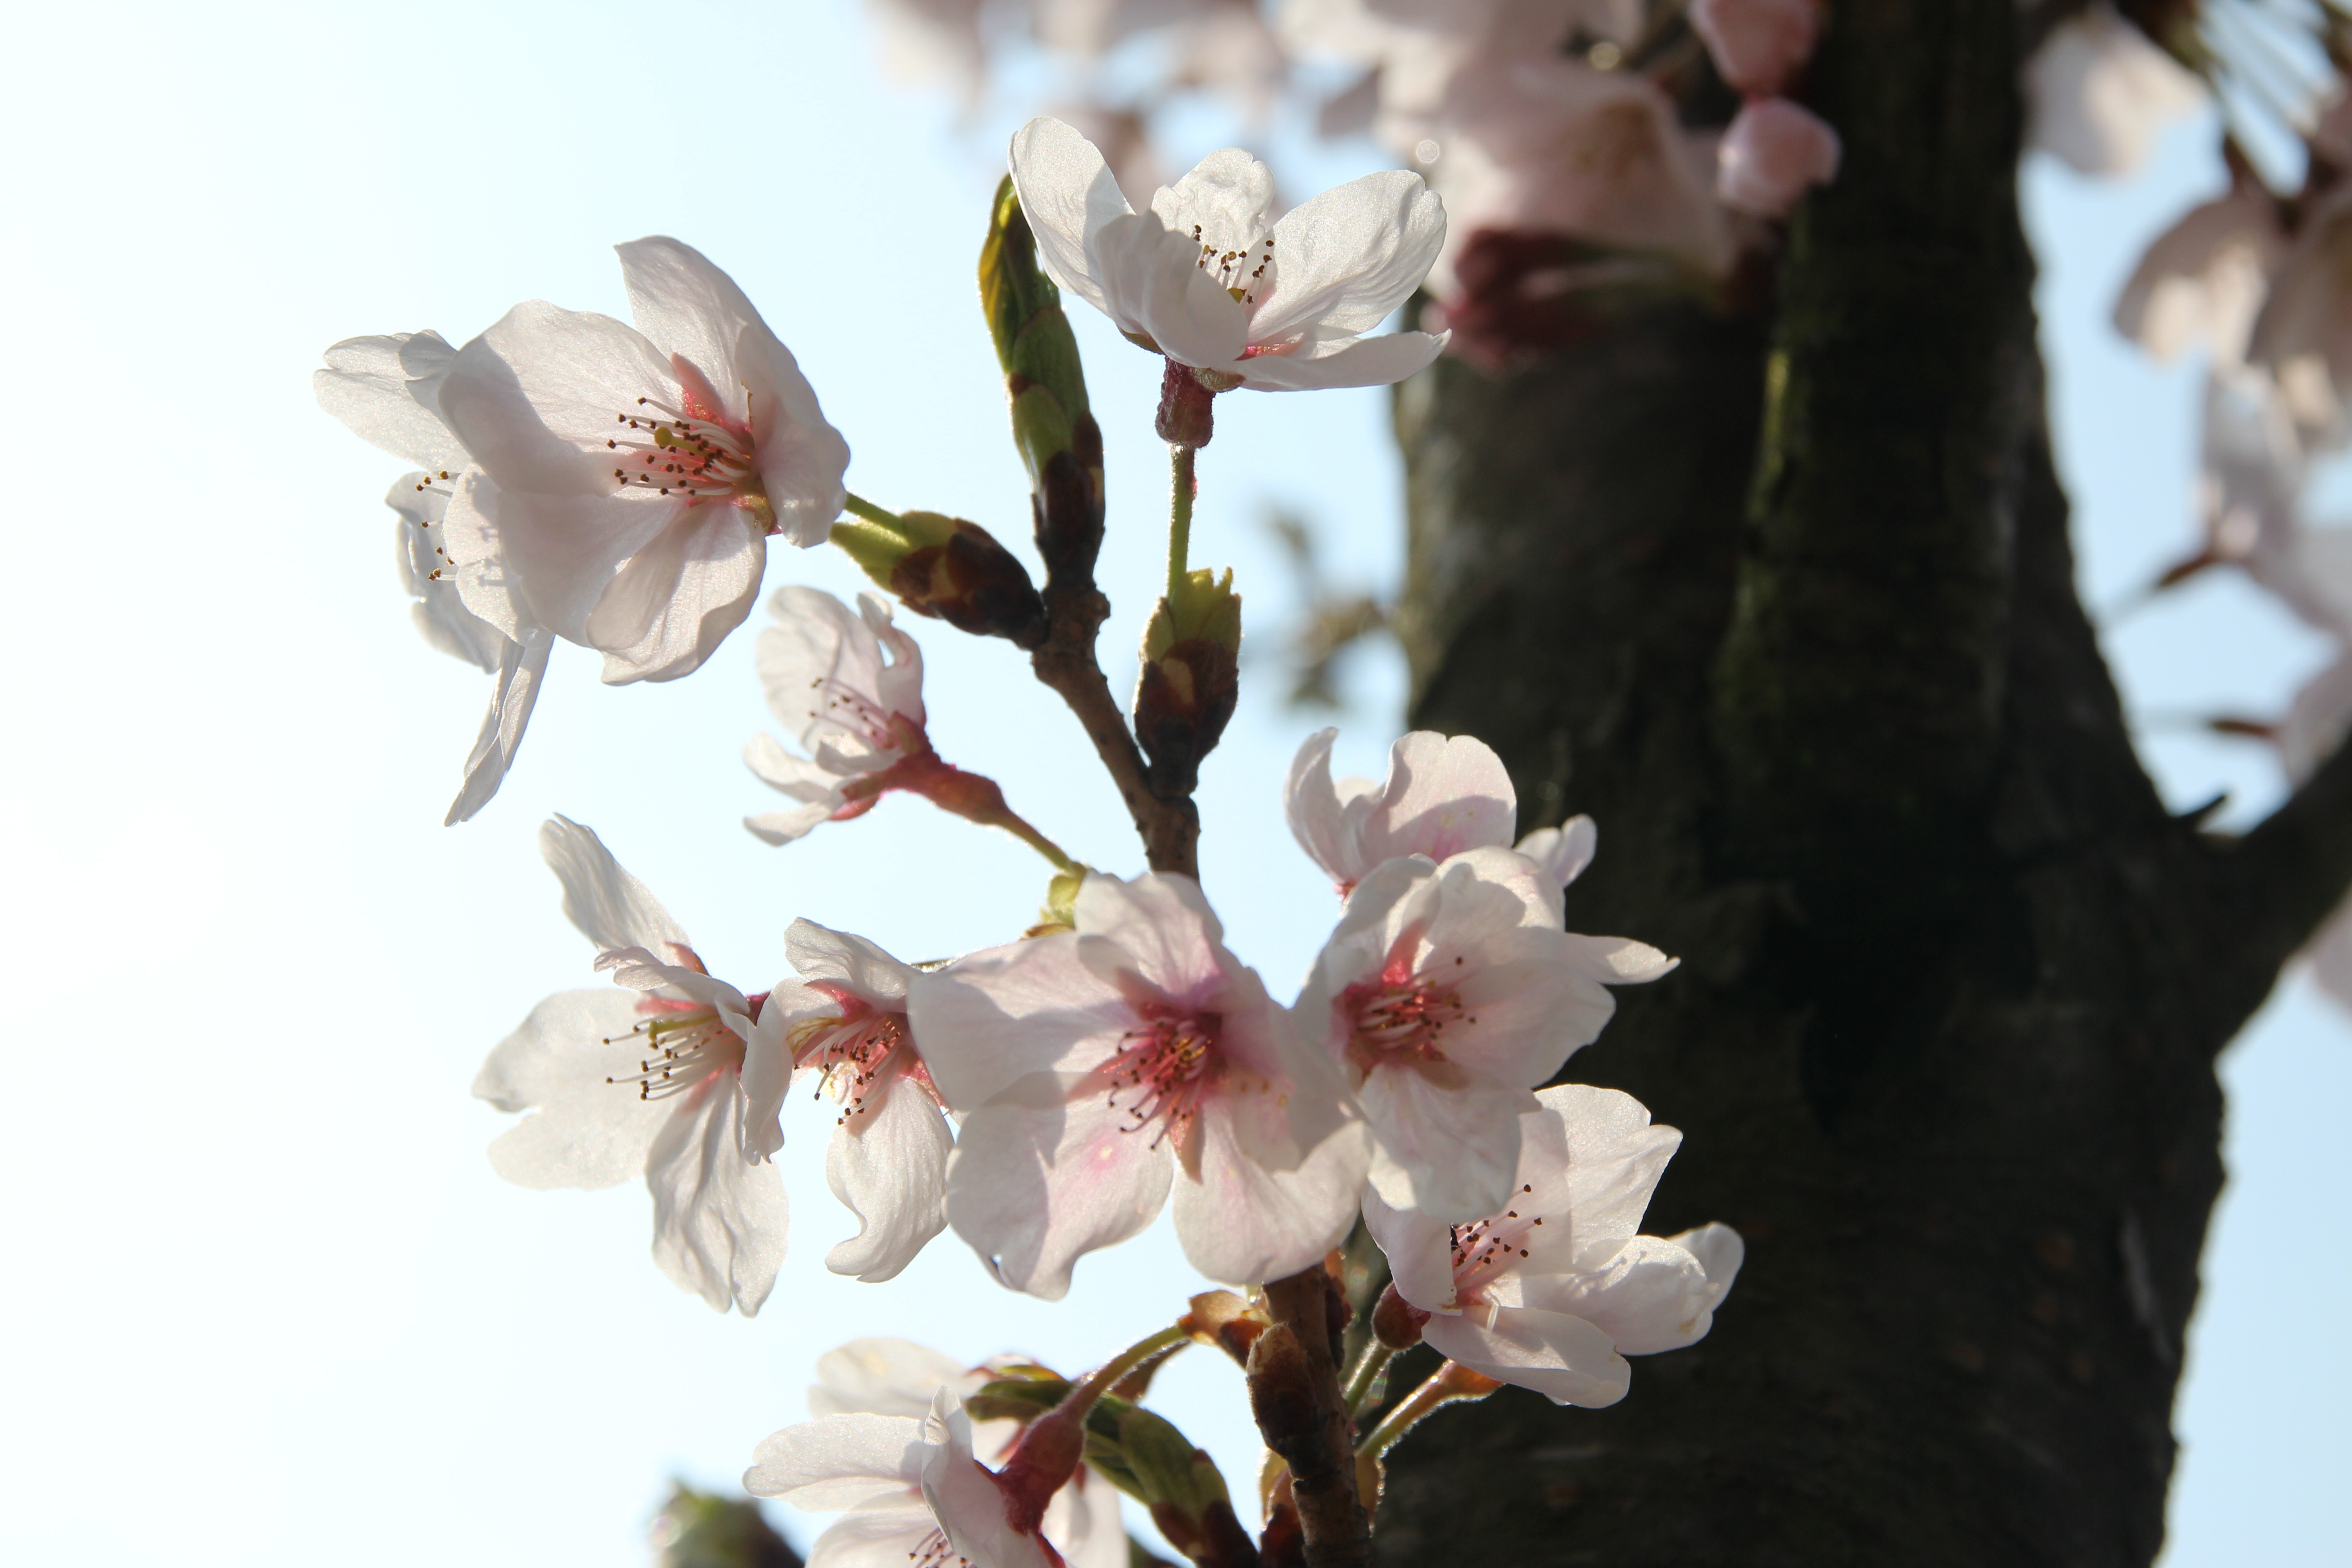
nature, branch, blossom, plant, flower, petal, spring, produce, botany, pink, flora, cherry blossom, flowers, plum, bright, april, spring flowers, pink flower, macro photography, flower tree, flowering plant, plum flower, land plant